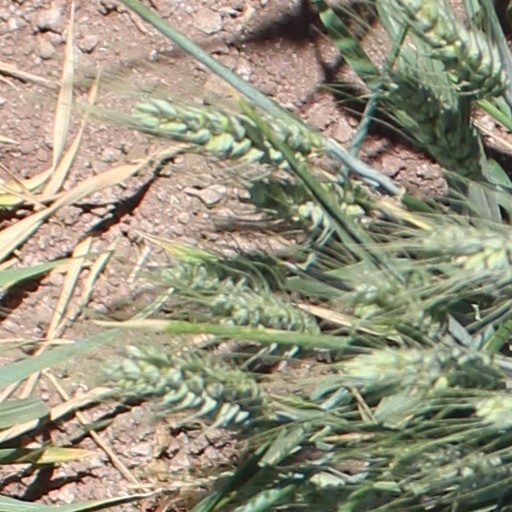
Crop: wheat